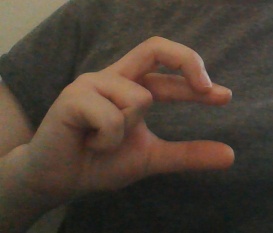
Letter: thal